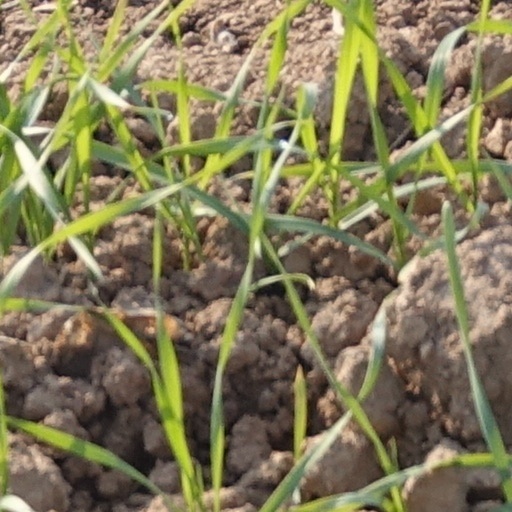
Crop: wheat